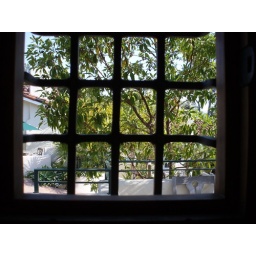
a window in a door